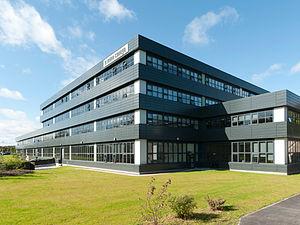
Dundee College est un college de la ville écossaise de Dundee.